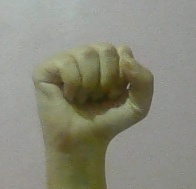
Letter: saad